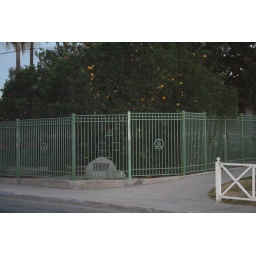
parent orange tree in Riverside